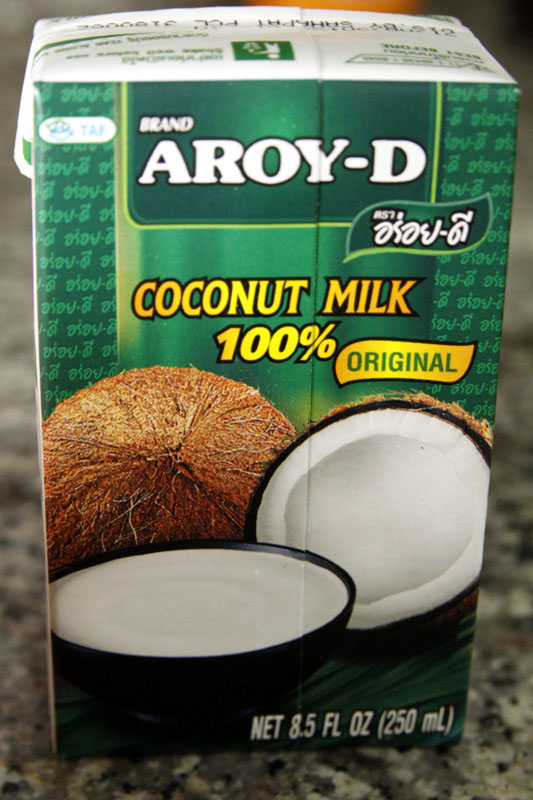
Waste category: cardboard